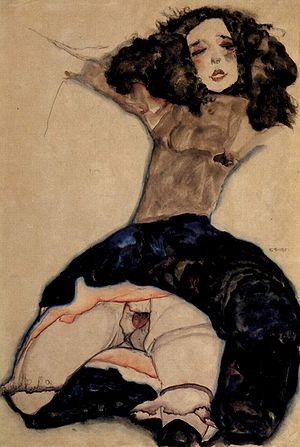
Egon Schiele est un peintre, un poète et un dessinateur autrichien, né le 12 juin 1890, à Tulln an der Donau près de Vienne, et mort le 31 octobre 1918, à Vienne.